Beijing Subway

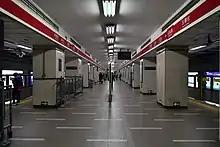
Yuquanlu Station, Opened on August 5, 1971. The first phase of the Beijing subway project groundbreaking ceremony was held west of Yuquanlu Road.

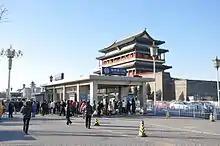
Many areas of Beijing's city walls were torn down during the construction of the subway. The route of the initial subway line was slightly altered to save the Qianmen gate.

Construction began on July 1, 1965, at a groundbreaking ceremony attended by several national leaders including Zhu De, Deng Xiaoping, and Beijing mayor Peng Zhen. The most controversial outcome of the initial subway line was the demolition of the Beijing's historic inner city wall to make way for the subway. Construction plans for the subway from Fuxingmen to the Beijing Railway Station called for the removal of the wall, as well as the gates and archery towers at Hepingmen, Qianmen, and Chongwenmen. Leading architect Liang Sicheng argued for protecting the wall as a landmark of the ancient capital. Chairman Mao favored demolishing the wall over demolishing homes. In the end, Premier Zhou Enlai managed to preserve several walls and gates, such as the Qianmen gate and its arrow tower by slightly altering the course of the subway.